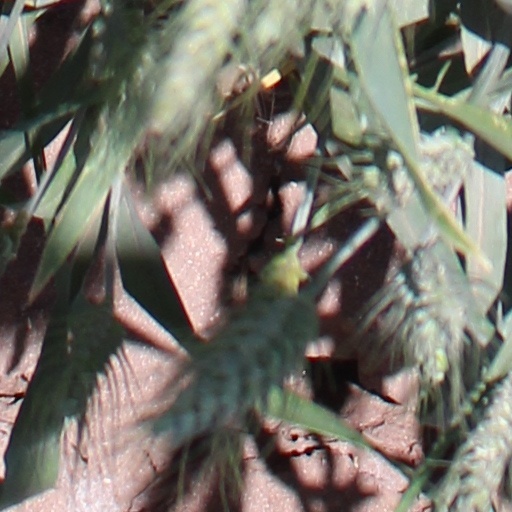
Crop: wheat